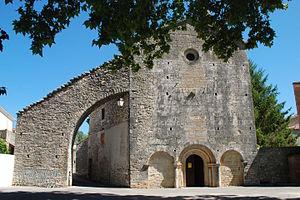
France - Hérault - Église Saint-Nazaire et Saint-Celse de Brissac
L’église Saint-Nazaire-et-Saint-Celse est une église romane située à Brissac dans le département français de l'Hérault en région Occitanie.